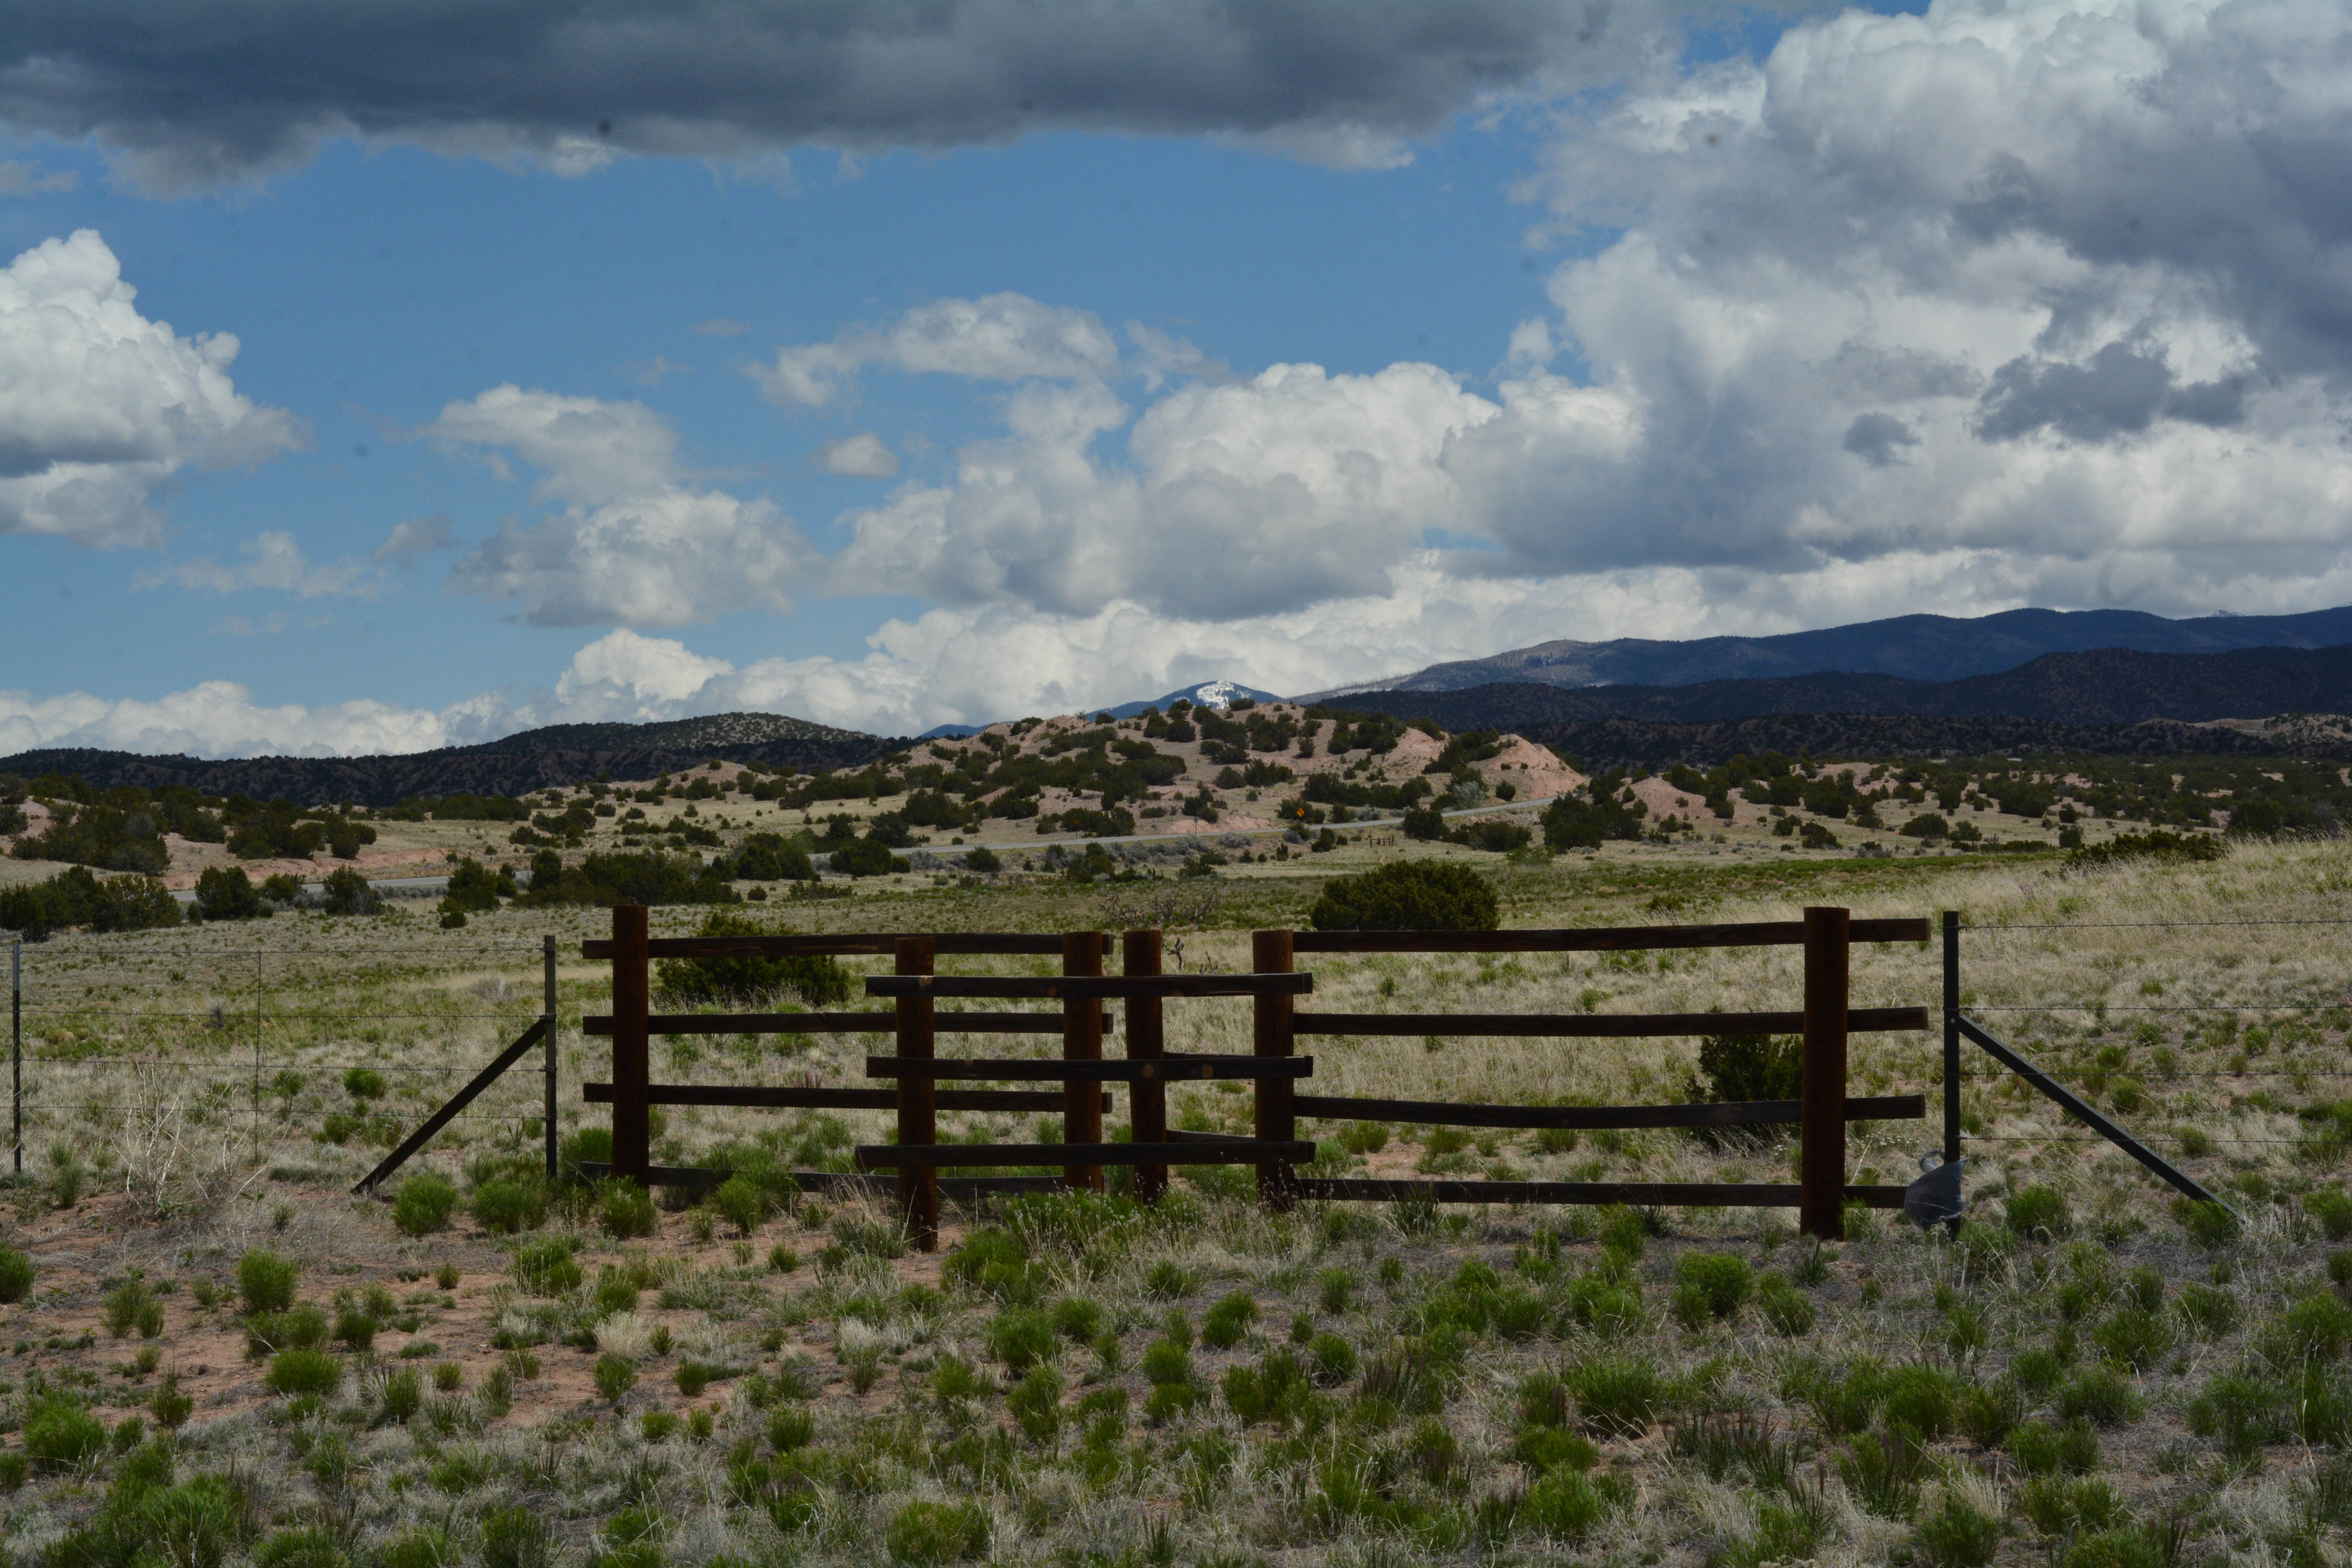
landscape, grass, mountain, cloud, sky, field, farm, meadow, prairie, hill, valley, pasture, ranch, agriculture, plain, grassland, plateau, santafe, truchas, northernnewmexico, pueblosantafe, rural area, geographical feature, mountainous landforms